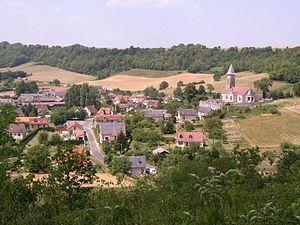
Braye-en-Laonnois est une commune française située dans le département de l'Aisne, en région Hauts-de-France.